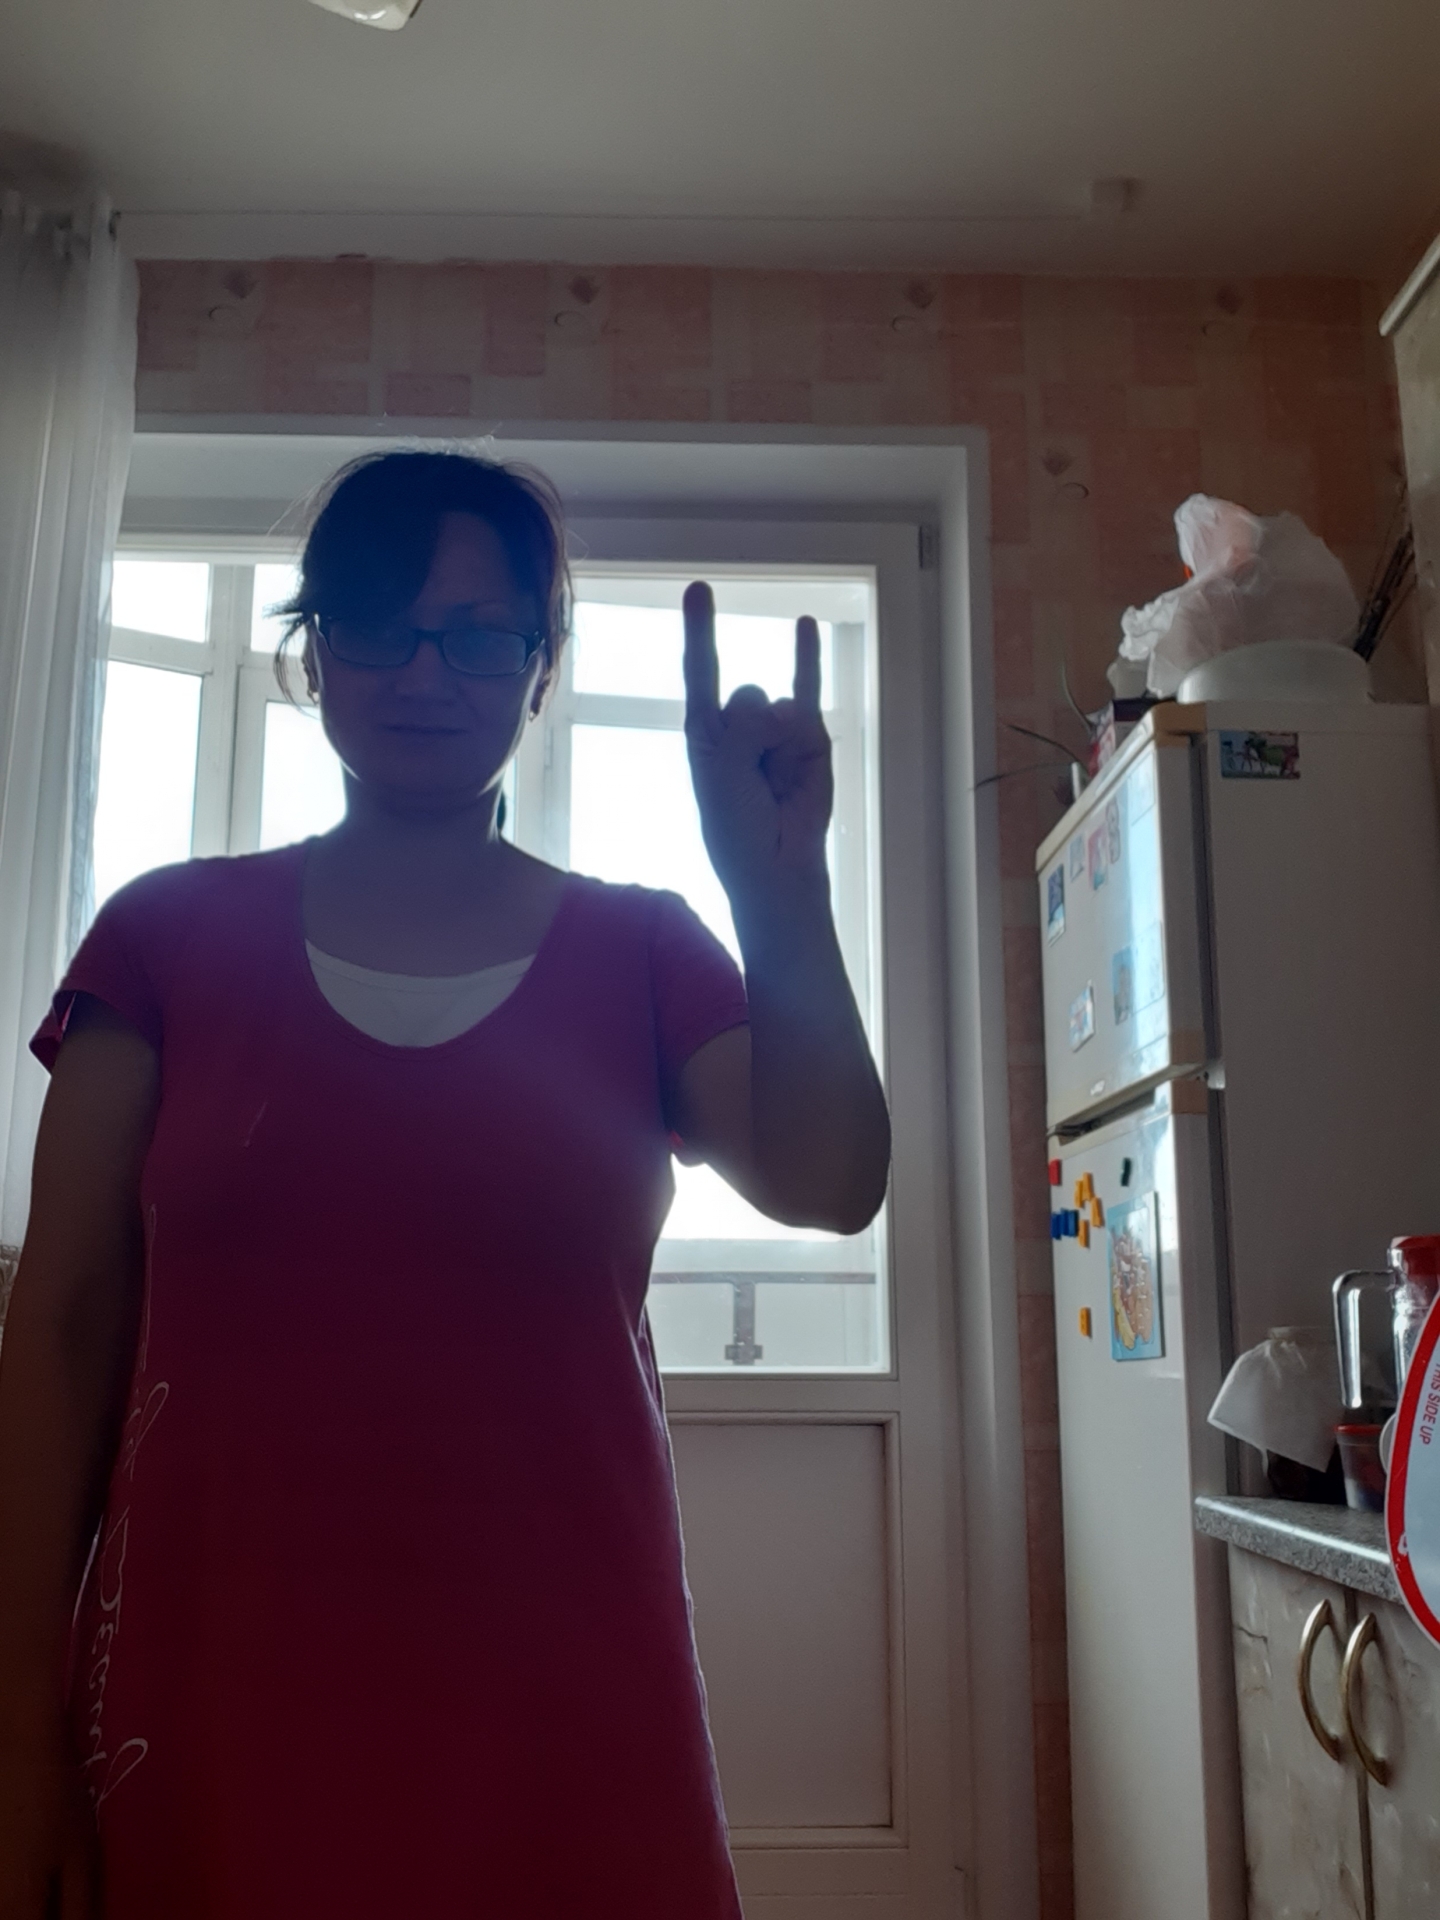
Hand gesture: rock